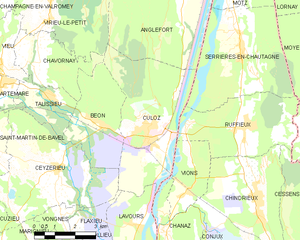
Carte des communes françaises: Culoz